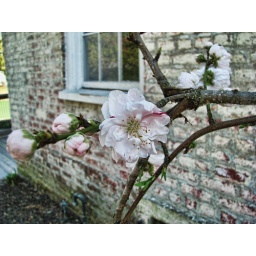
Cherry tree aside a rustic building in Charleston, SC.